173rd Field Regiment, Royal Artillery

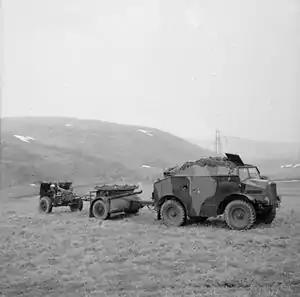
A 25-pounder gun and Quad tractor on a training exercise in the UK.

By the beginning of 1942 the imminent threat of invasion had passed, the coast artillery batteries were fully established, and the RA required gunners for the field forces. The remaining Defence Regiments in the UK were disbanded or converted into field artillery. On 12 January 1942 7th Defence Rgt at Thornton House, Horncastle, Lincolnshire, was converted into 173rd Field Regiment, and 925, 926 and 929 Defence Btys were designated A, B and C Btys; 923 (Independent) Defence Bty was also incorporated into C Bty. A, B and C Btys were redesignated P, Q and R on 11 March. At this period the establishment of a field regiment was three batteries, each of two troops of four 25-pounder guns.